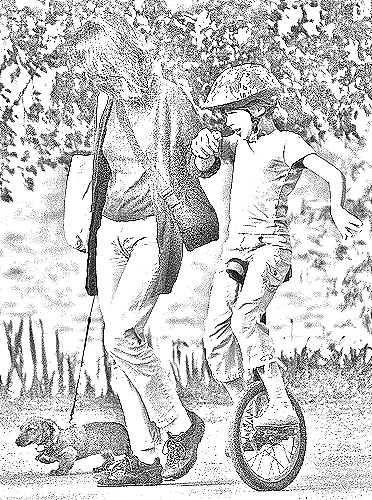
Portrait style: Sketch Portrait